Small mammals as pets

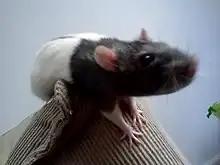
Domesticated rat

Fancy rats first became popular pets in 19th-century England when selectively bred for unusual colouration. They are prohibited in Alberta, Canada, outside of schools, laboratories, and zoos. Fancy rats enjoy the company of their own kind; it is common to keep domestic rats paired together with companions of the same sex; rats housed with the opposite sex will breed rapidly. Whereas mice prefer independence, domestic rats enjoy the company of their owner. Female rats may become pregnant as early as five weeks old, producing a litter of about eight young each time, and are able to become pregnant again within 24 hours. Rats have sharp teeth that never stop growing, and will chew objects such as wood to shave down their teeth to an appropriate length. Wild rats have different diets depending on location. Rats are opportunistic eaters; in the wild, rats are herbivores, as they will scavenge for seeds, plants and fruits. Due to a lack of easily accessible produce in the city, city rats will eat nearly anything, including trash and meat. Domestic rats live slightly longer than wild rats, with life spans of around two years.